Fire Station No. 1 (Tacoma, Washington)

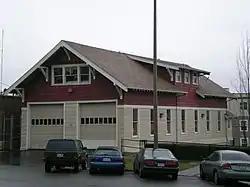
Fire Station No. 1 in 2008

Fire Station No. 1 is a historic fire station located at 425 S Tacoma Avenue in Tacoma, Washington. It was listed on the National Register of Historic Places on May 2, 1986 as one of eleven properties in a thematic group, "Historic Fire Stations of Tacoma, Washington".